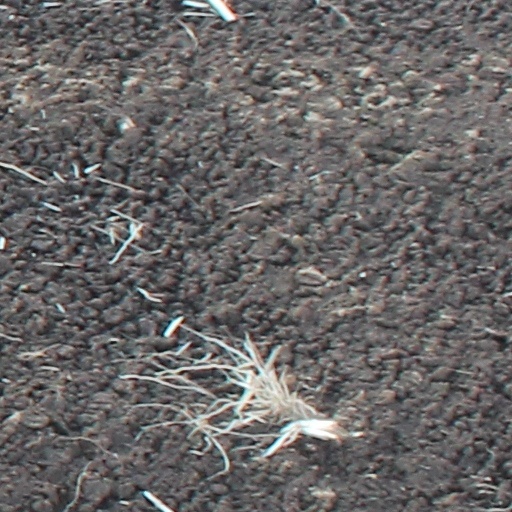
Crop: wheat